Amate

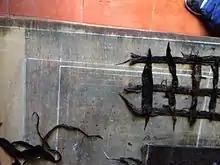
Hand lain grid of wet bark fibers before flattening. San Pablito, Puebla, Mexico

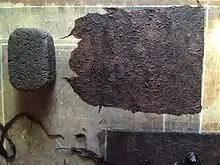
The fibers are flattened with a flat volcanic rock. The chalk lines on the board serve as guides.San Pablito, Puebla, Mexico

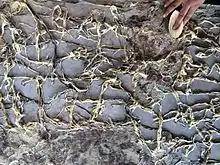
A partially flattened mass of fibers being smoothed with orange peel for demonstration.San Pablito, Puebla, Mexico

While there have been some minor innovations, amate paper is still made using the same basic process that was used in the pre-Hispanic period. The process begins with obtaining the bark for its fiber. Traditionally, these are from trees of the fig ("Ficus") family as this bark is the easiest to process. Some large Ficus trees are considered sacred and can be found surrounded with candles and offering of cut amate paper. Primary species used include "F. cotinifolia," "F. padifolia" and "F. petiolaris", the classic amate tree, along with several non-ficus species such as "Morus celtidifolia", "Citrus aurantifolia" and "Heliocarpos donnell-smithii". However, the taxonomical identification of trees used for amate paper production is not exact, leading estimates of wild supplies to be inaccurate. The softer inner bark is preferred but other parts are used as well. Outer bark and bark from ficus trees tend to make darker paper and inner bark and mulberry bark tends to make lighter paper. Bark is best cut in the spring when it is new, which does less damage. It also is less damaging to take bark from older ficus trees as this bark tends to peel off more easily. The commercialization of the product has meant that a wider range of area needs to be searched for appropriate trees. This has specialized the harvesting of bark to mostly people from outside San Pablito, with only a few paper makers harvesting their own bark. These bark collectors generally come to the village at the end of the week, but numbers of harvesters and amount of bark can vary greatly, depending on the time of year and other factors. The paper makers generally buy the bark fresh then dry it for storage. After drying, the bark can be conserved for about a year.